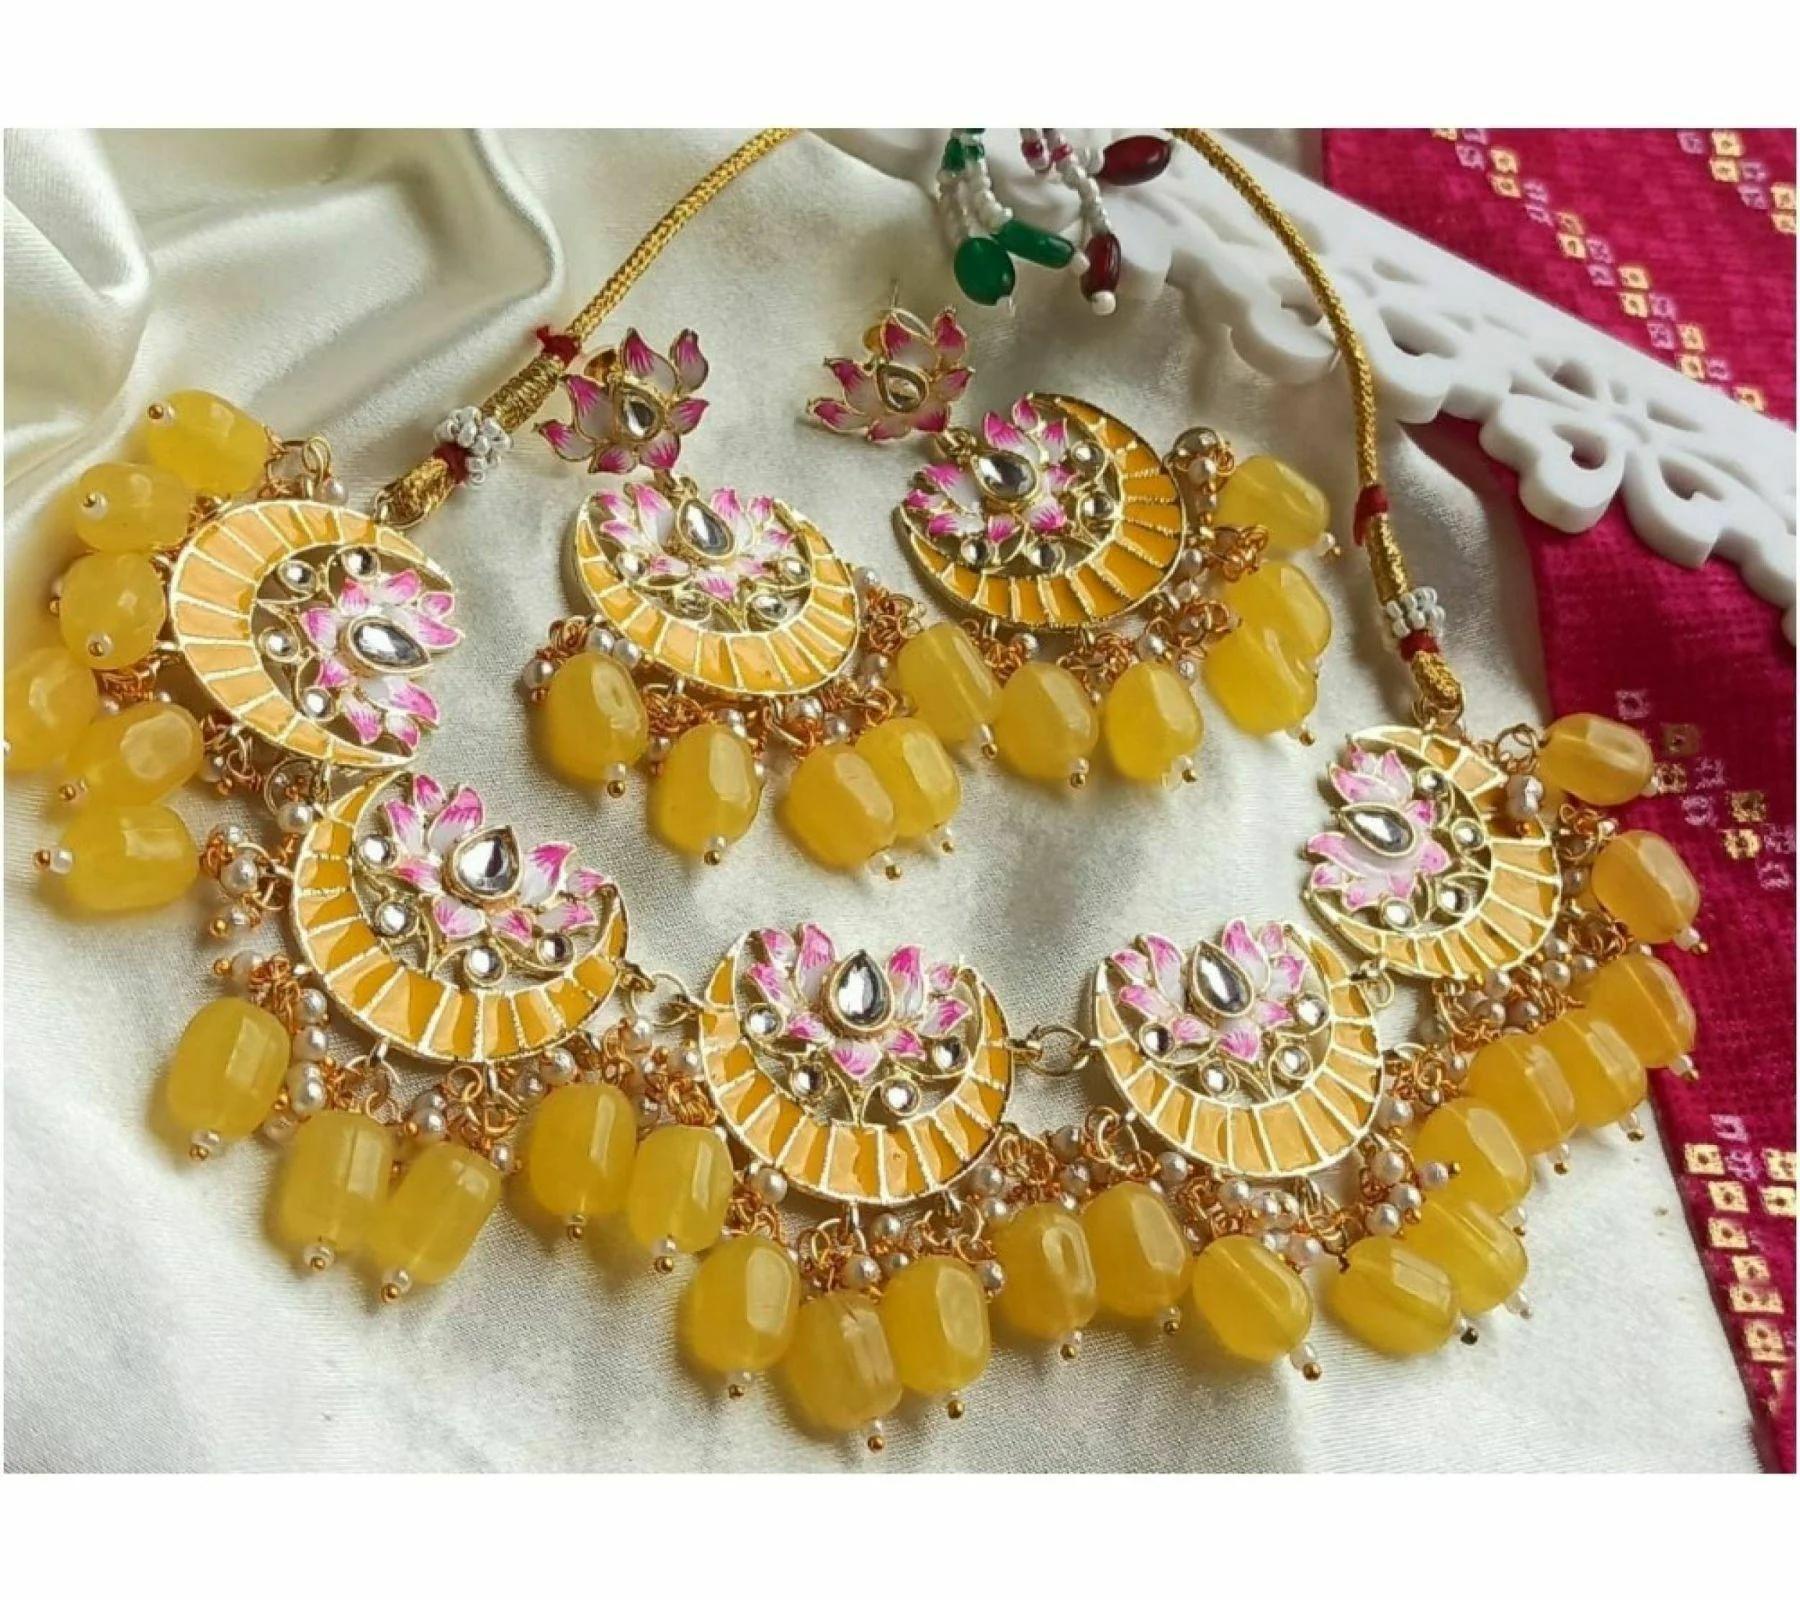
 Gyaan Jewels Handmade Gold Plated Brass Earring and Necklace Set Yellow (Women, Girls) Free Size
Type: Necklaces
Brand: Gyaan Jewels
Price: Rs. 396
 Gyaan Jewels Handmade Gold Plated Brass Earring and Necklace Set Yellow (Women, Girls)
Features: These are very easy to use being lightweight and has a design which makes it very comfortable,Superior quality and skin friendly,Made from premium quality material this product assures to remain in its original glory even after years of usage,Perfect gift ideal valentine, birthday, anniversary gift your loved ones
Included: 1 Necklace, 1 pair Earrings